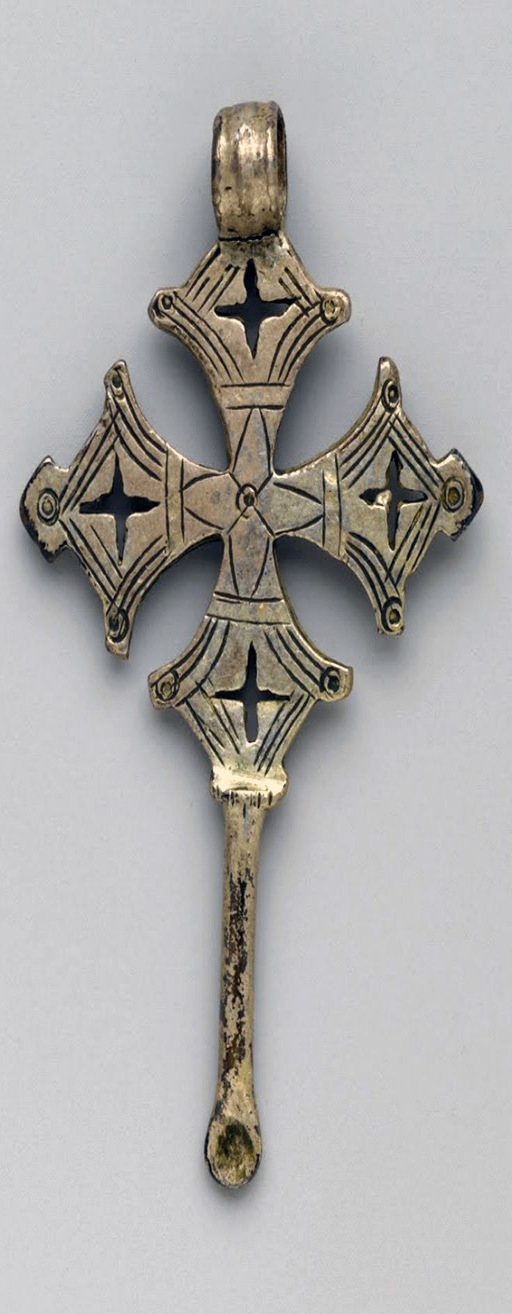
cross with ear cleaner extension from the people silver 19th or 20th century